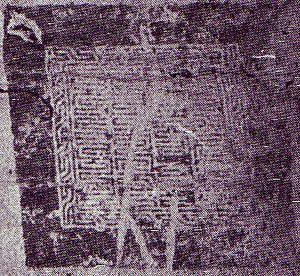
Gyurme Namgyal, également connu sous le nom mongol de Dalai Batur, né au XVIIIᵉ siècle et originaire de Gyangzê, mort à Lhassa le 11 novembre 1750, est un régent du Tibet et Roi du comté du Tibet de 1747 à 1750, sous le contrôle de la dynastie Qing. Il remplace à ce titre, Polhané Sönam Topgyé.